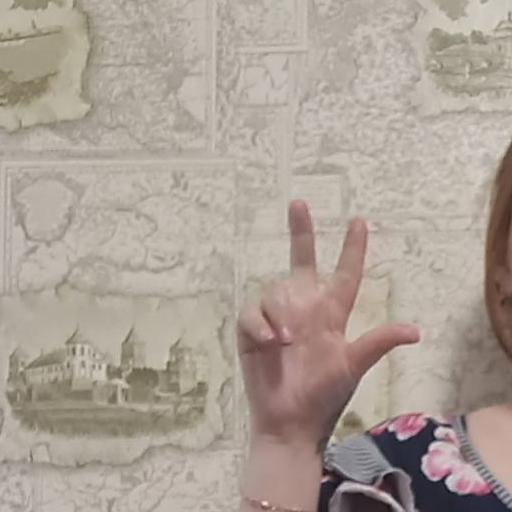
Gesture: three2